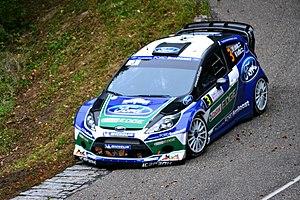
Rallye WRC France-Alsace 2012, ES2 Hohlandsbourg-Firstplan 1. Ford Fiesta WRC - Jari-Matti Latvala/Miikka Anttila